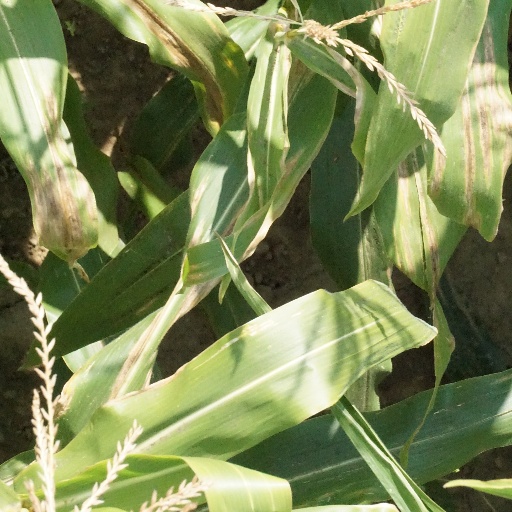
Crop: maize; corn